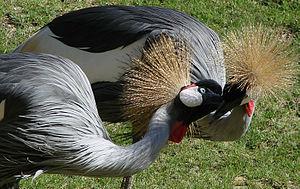
Grues royales (Balearica regulorum), zoo d'Amnéville.